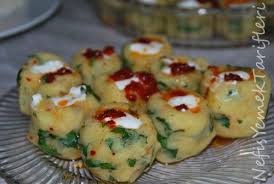
Yemek: manti